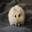
Label: hamster